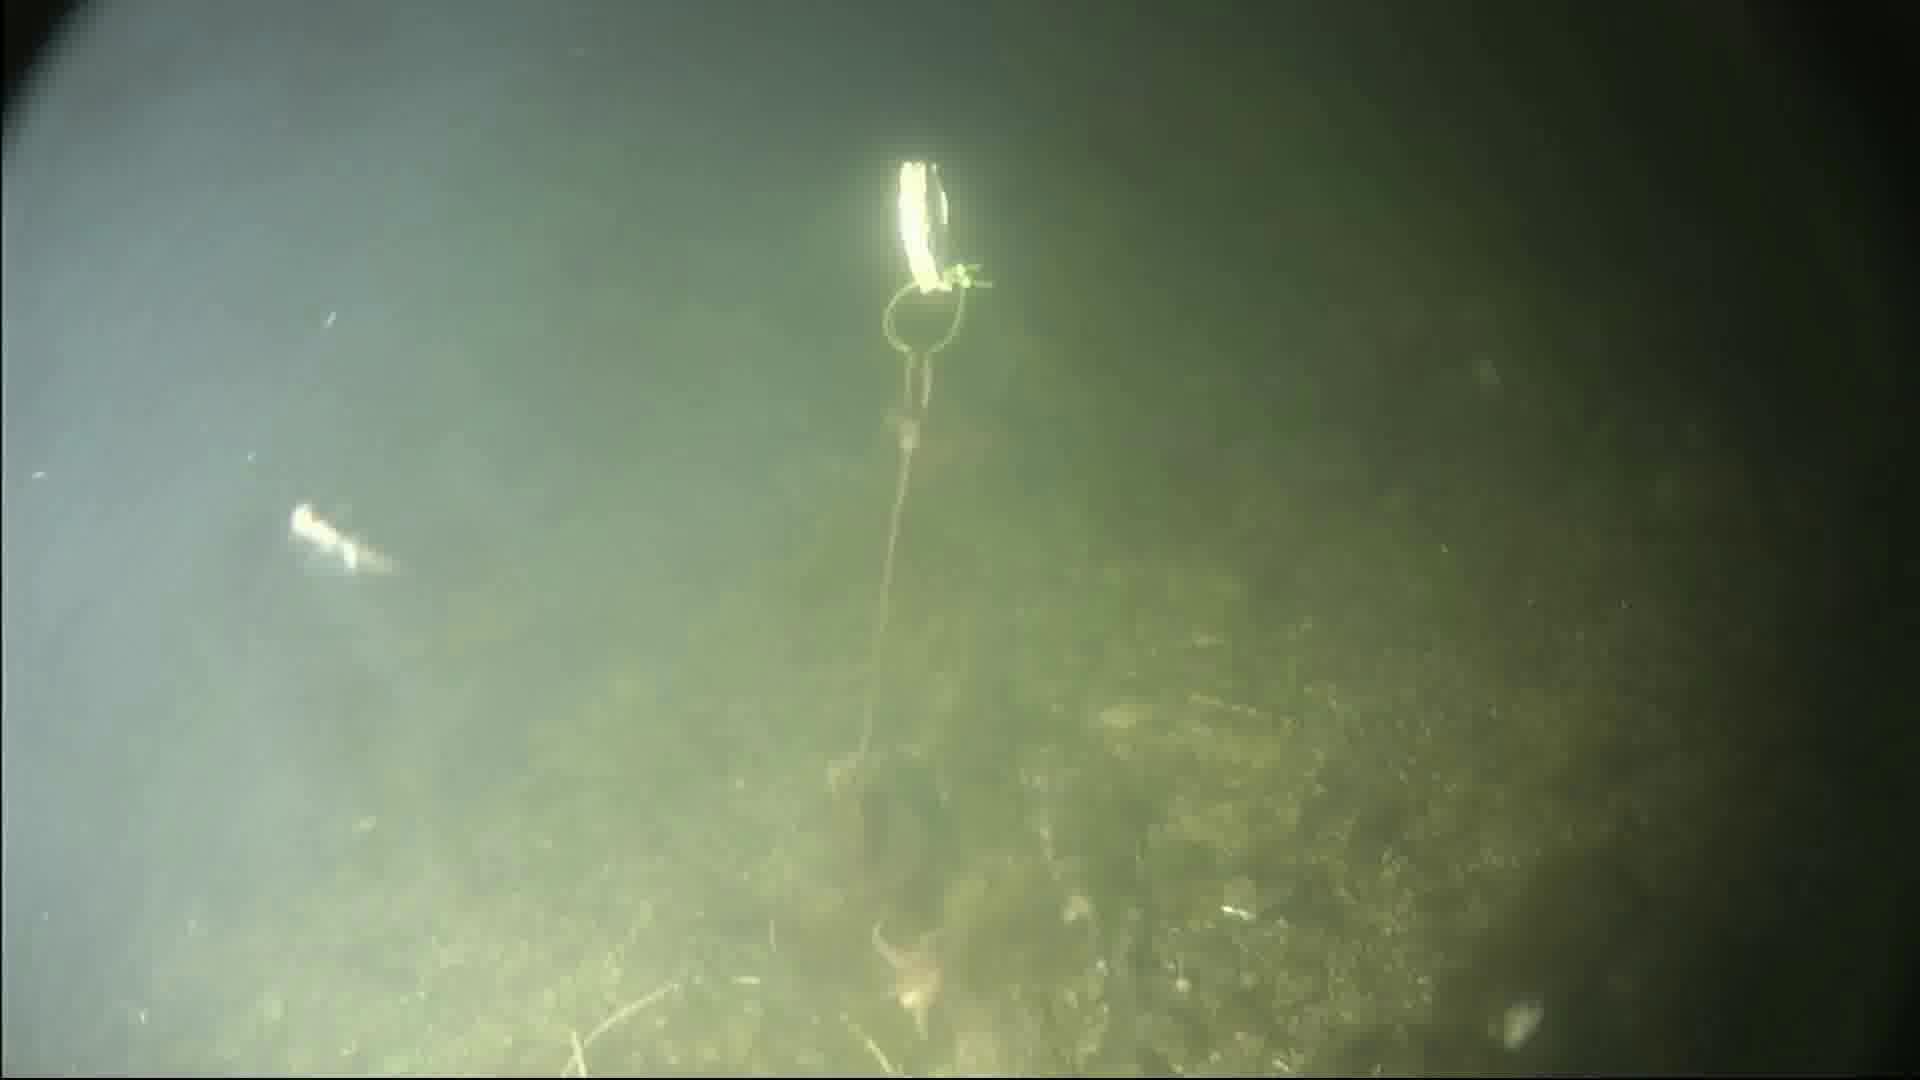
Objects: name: starfish
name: small_fish